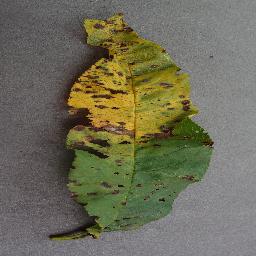
Label: Peach___Bacterial_spot